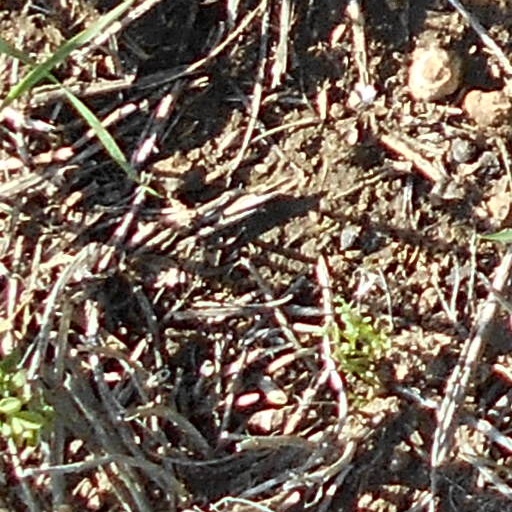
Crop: wheat